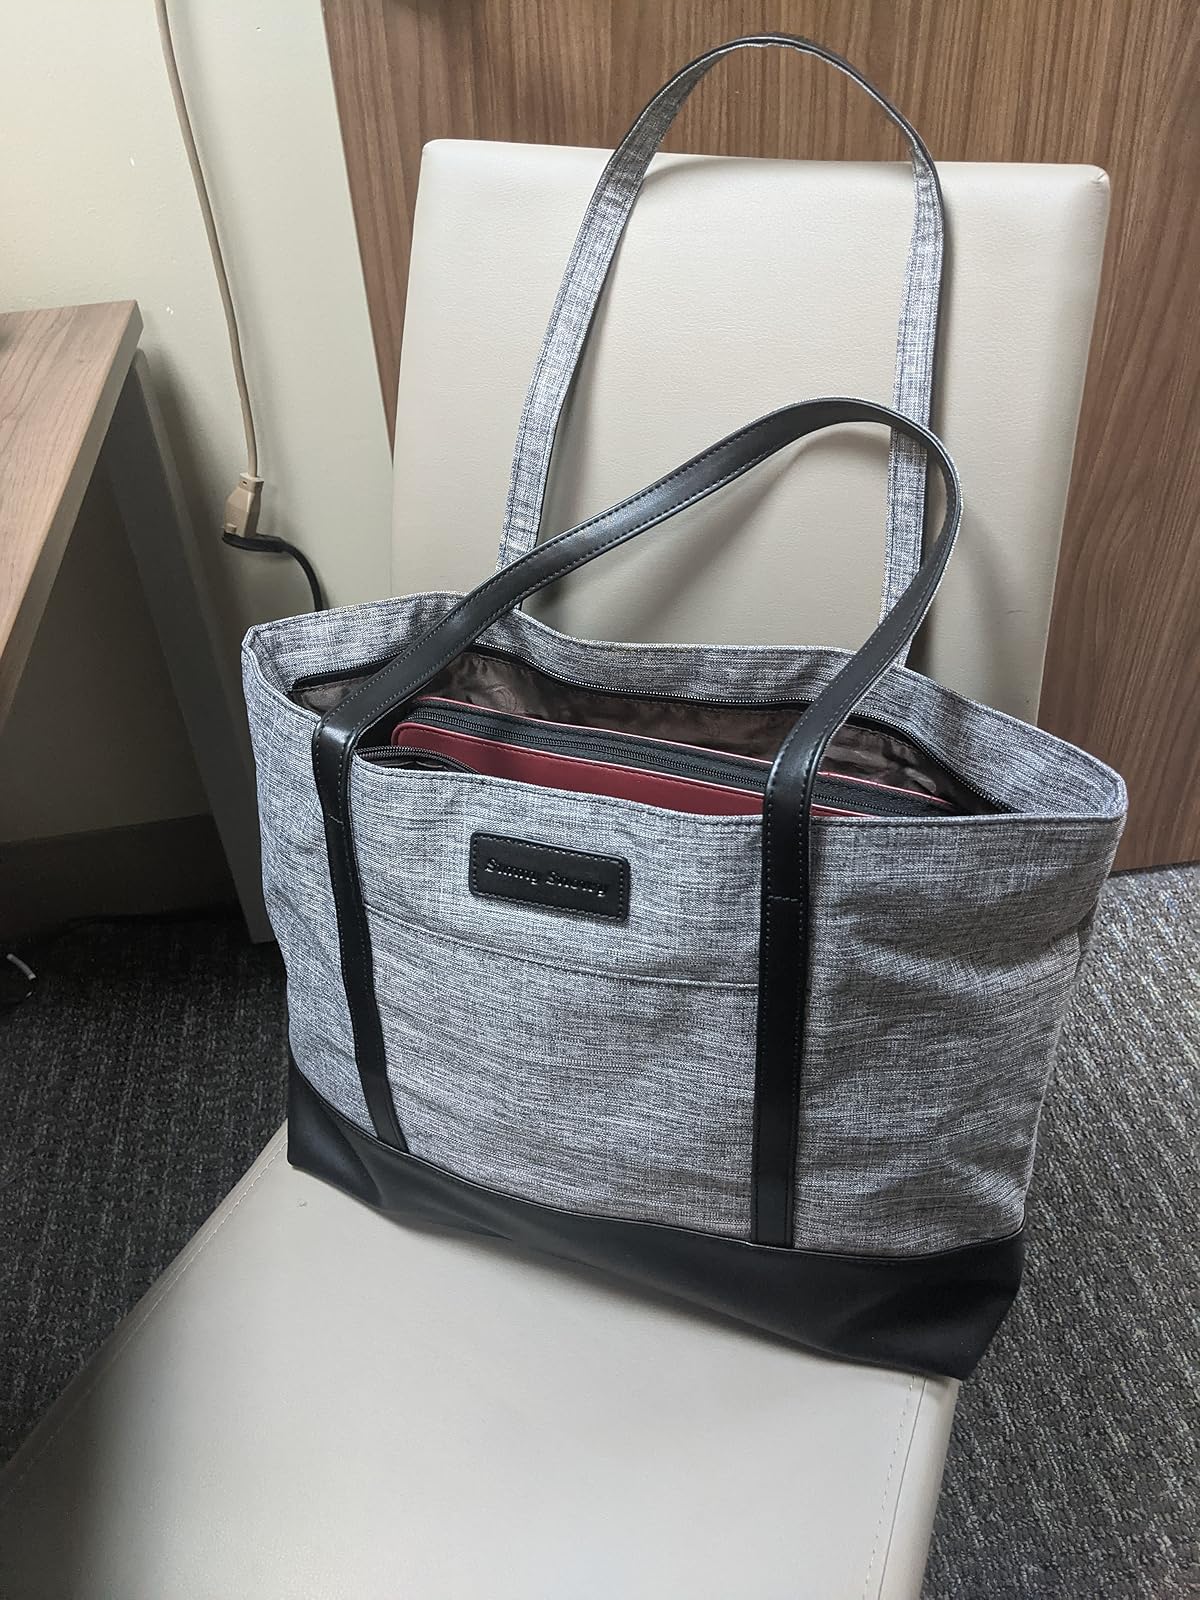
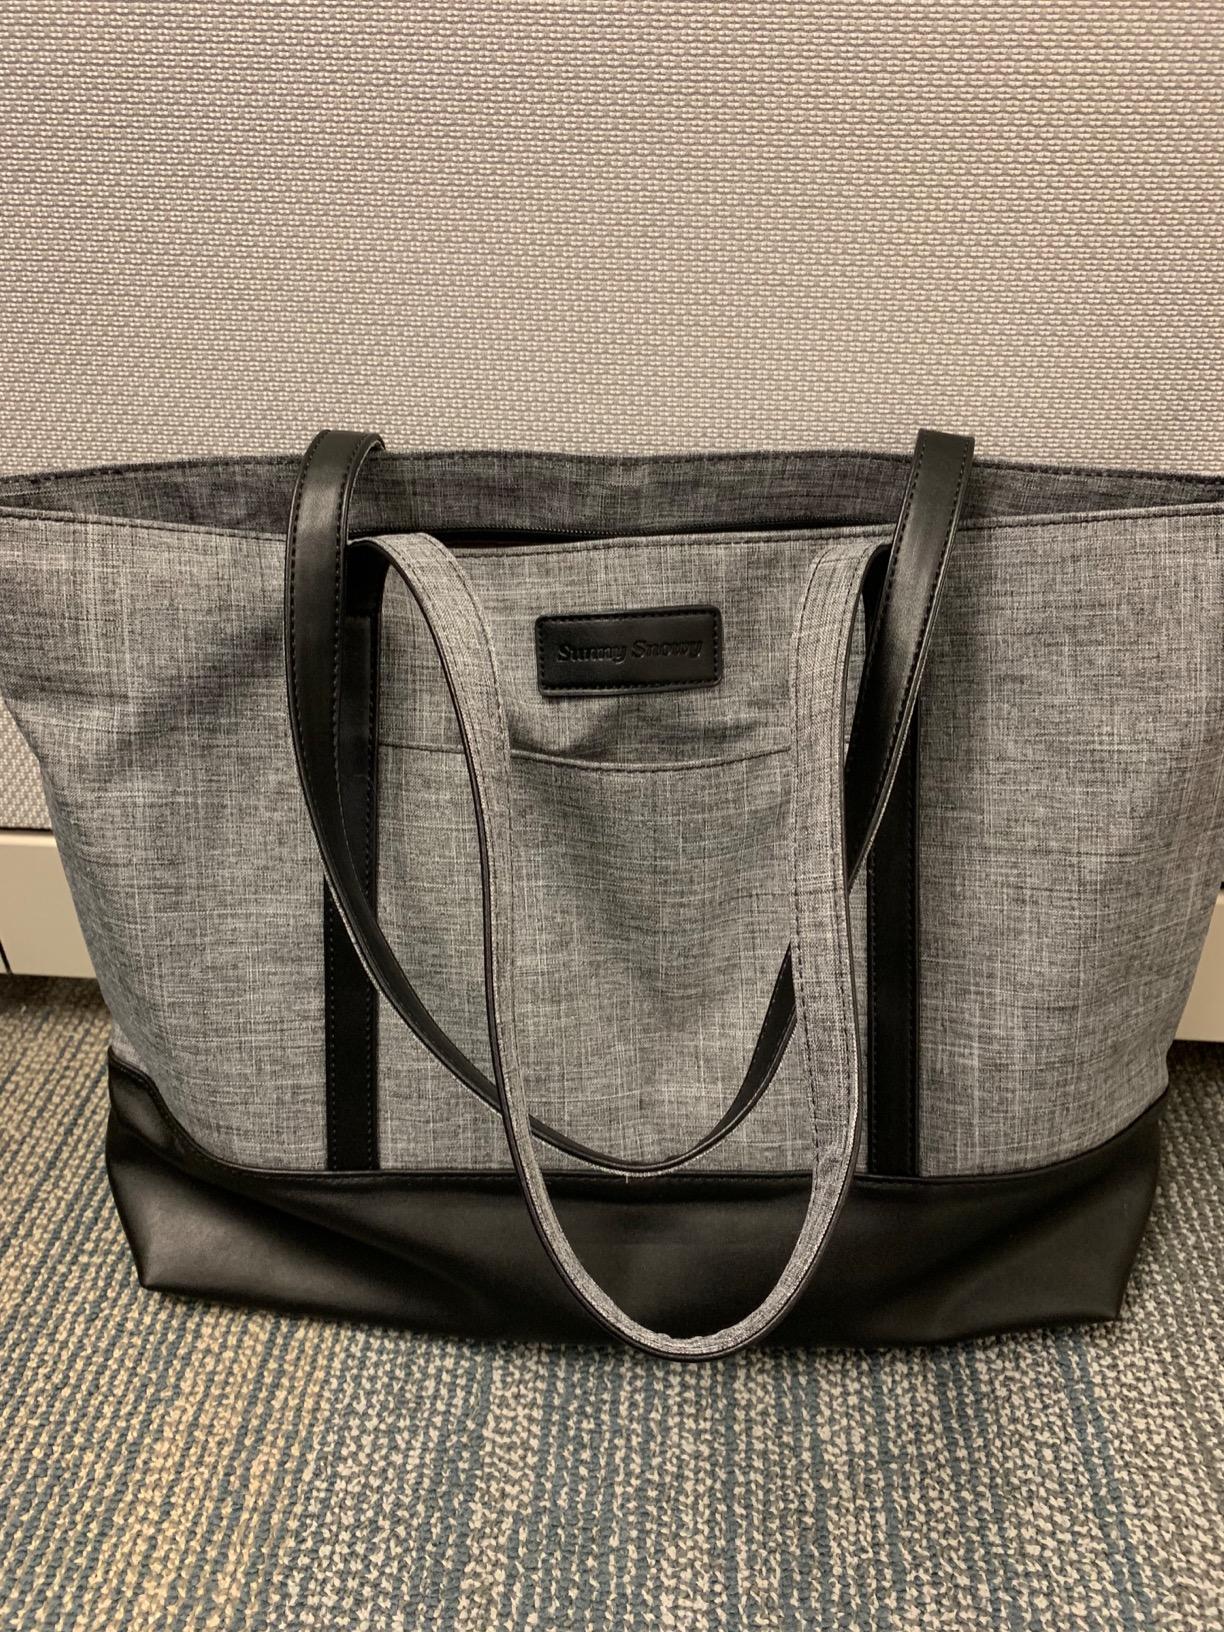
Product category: bag
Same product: yes